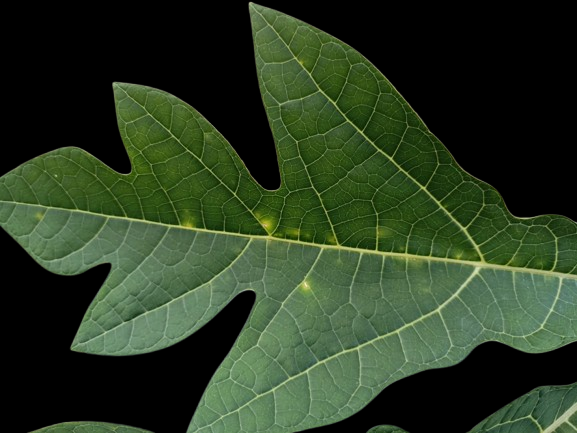
Crop: Papaya
Label: Pathogen_symptoms